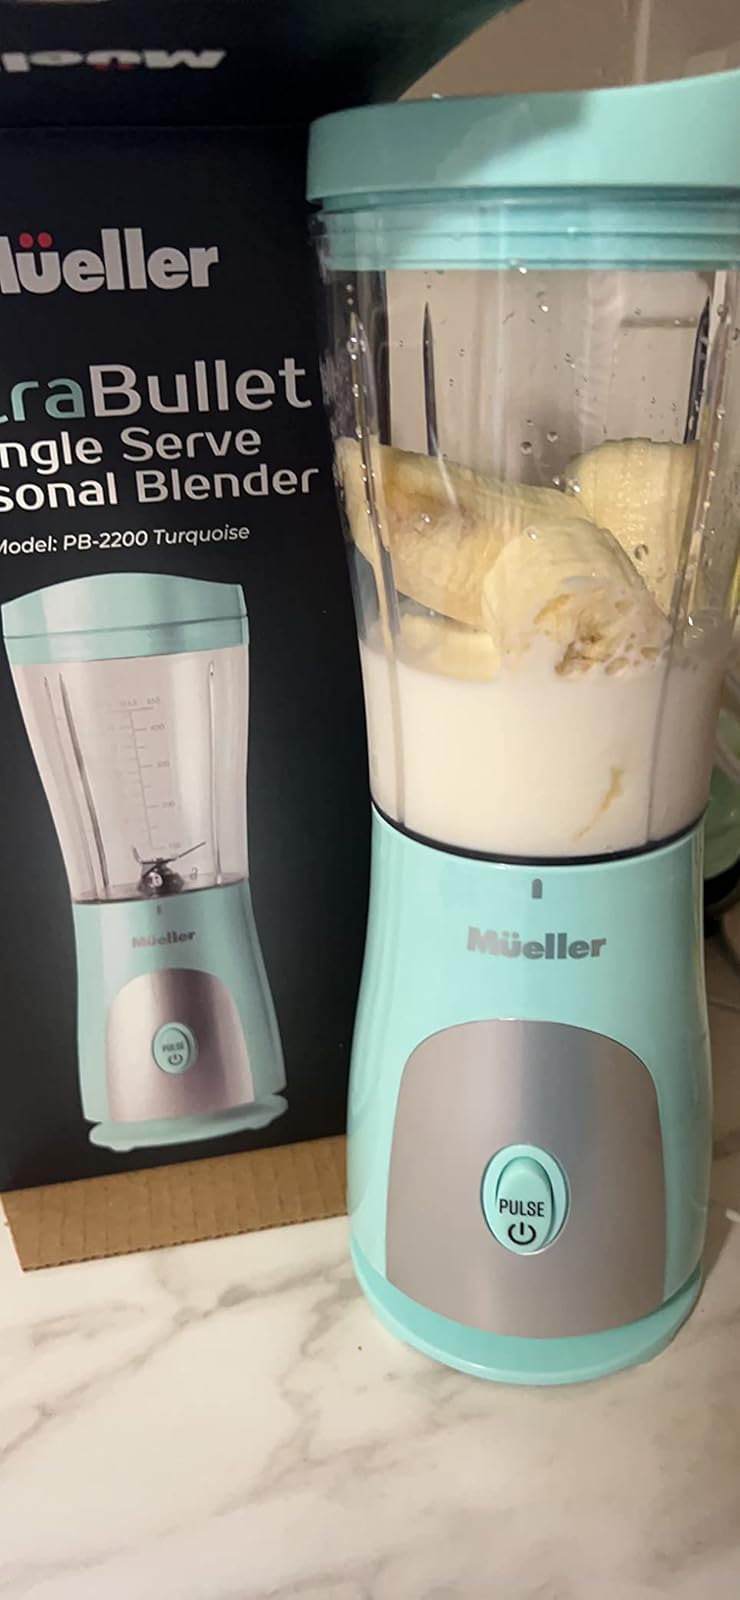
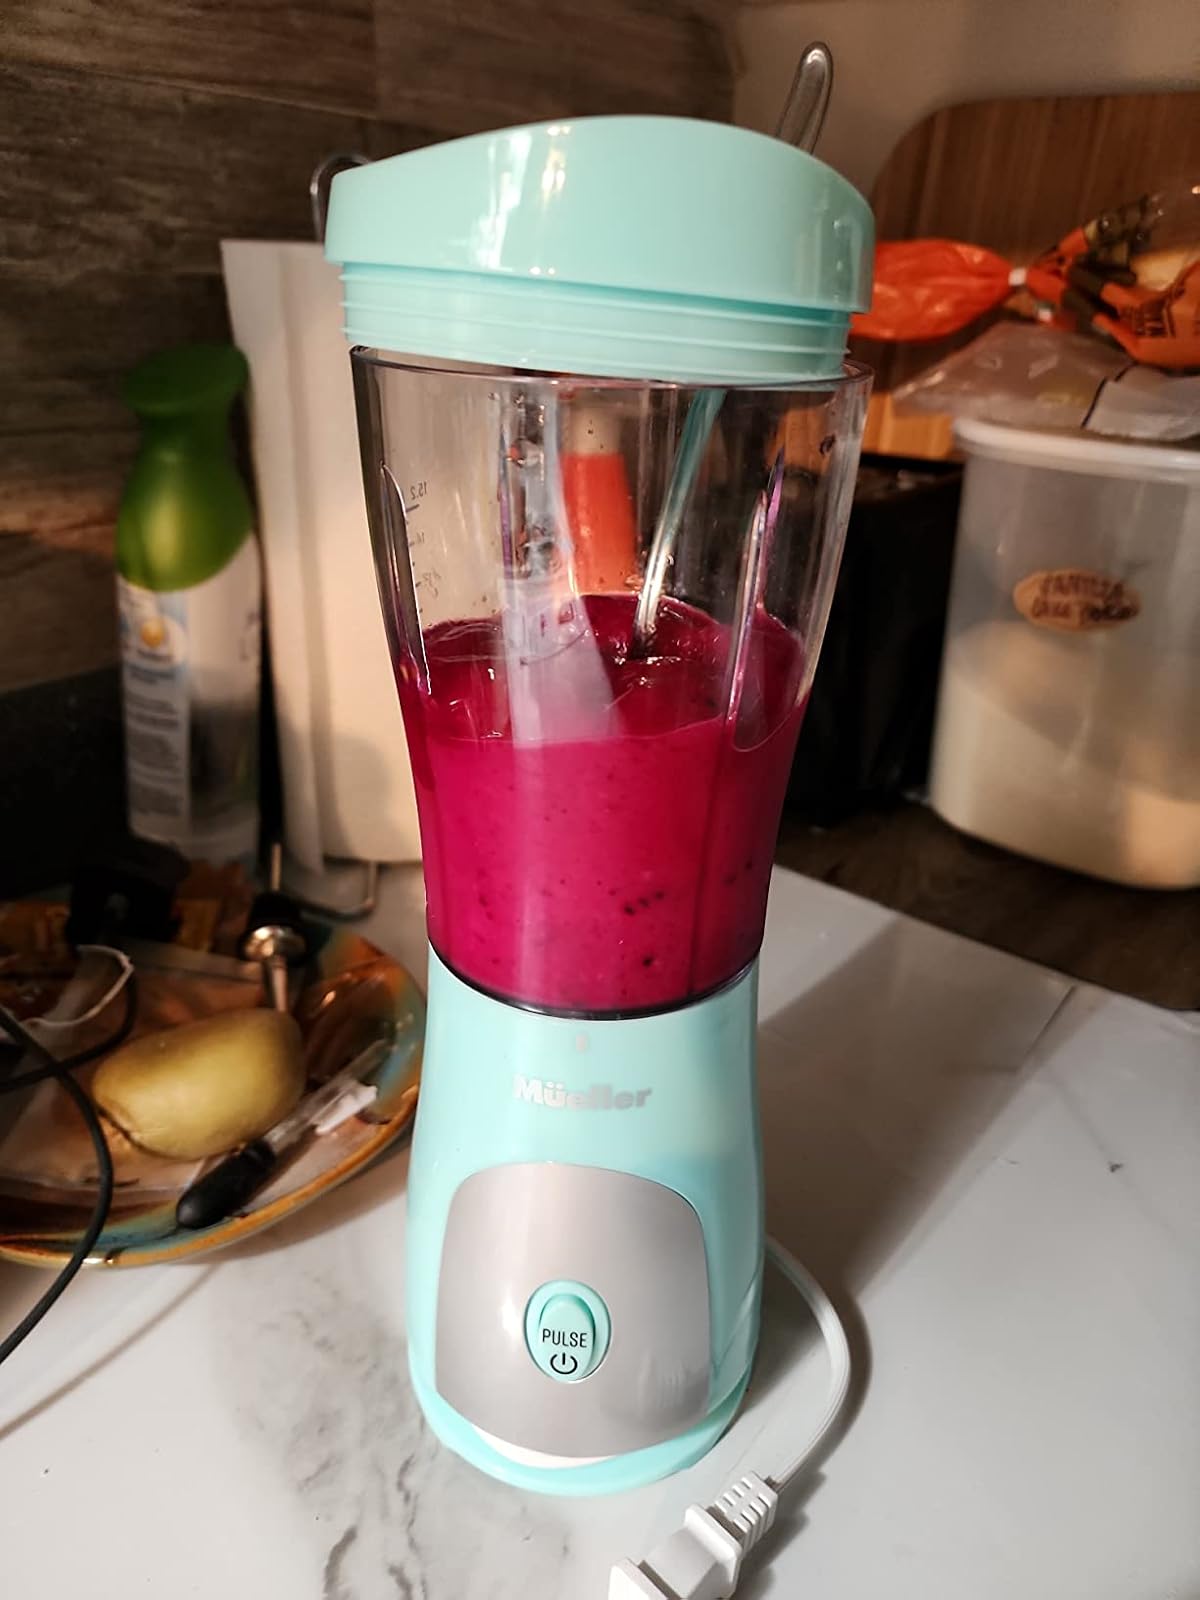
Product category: items_blender
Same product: yes